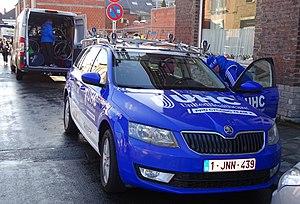
Reportage réalisé le mercredi 2 mars à l'occasion du départ du Samyn des Dames 2016 et du Samyn 2016 à Quaregnon, Belgique.
L'équipe cycliste UnitedHealthcare Women's est une équipe cycliste féminine professionnelle américaine créée en 2014 et devenue UCI en 2015. Elle fait partie de la même structure que l'équipe masculine éponyme. Elle est dirigée par Rachel Heal. L'équipe s'arrête, faute de partenaire, fin 2018.